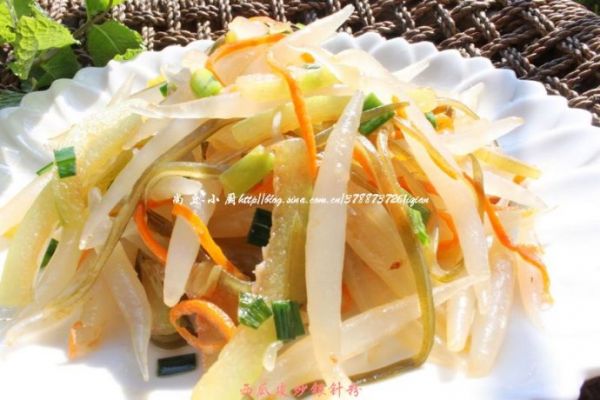
Label: trash